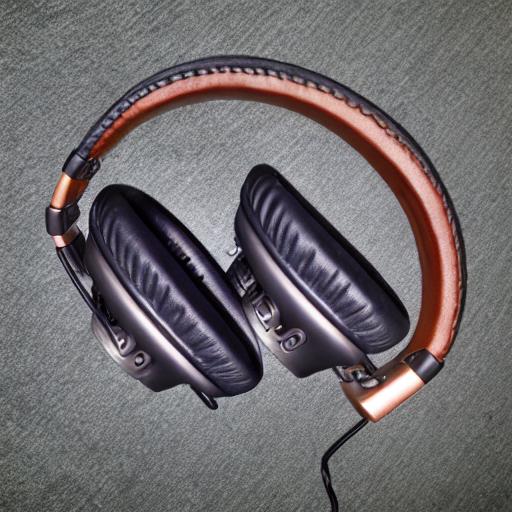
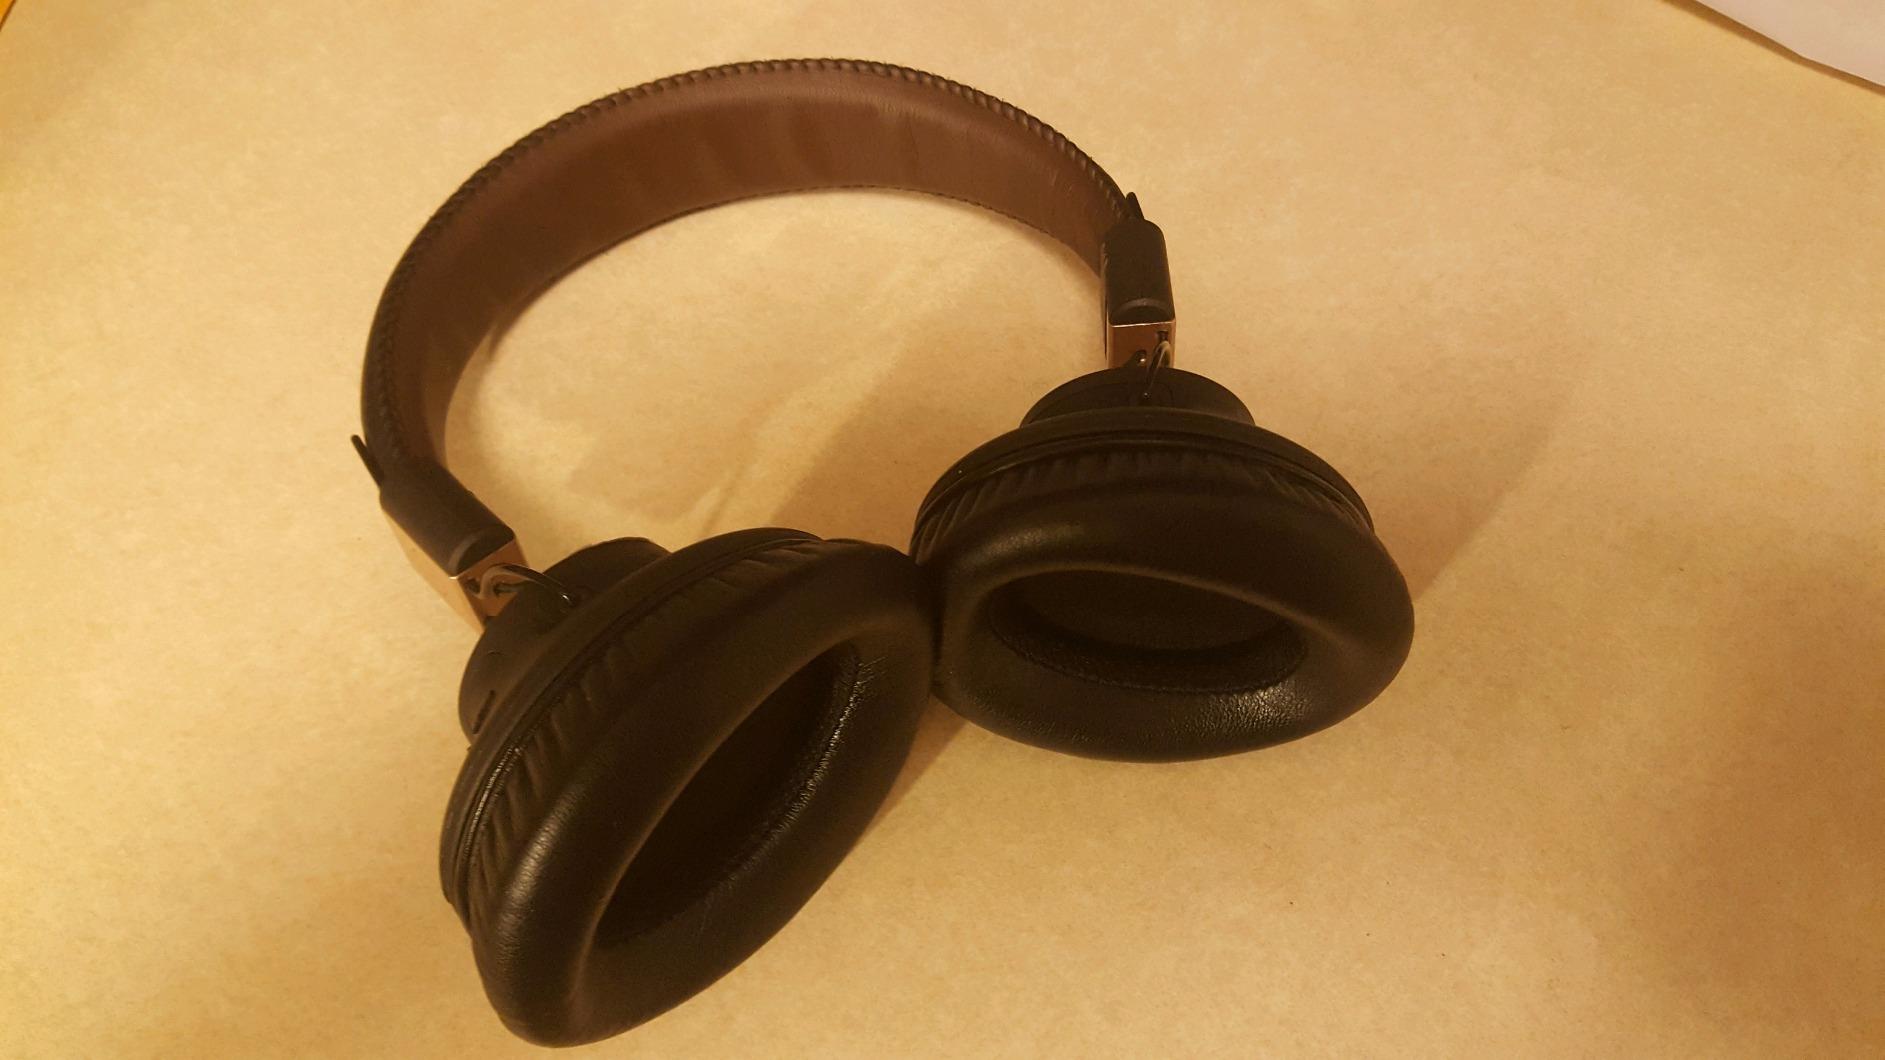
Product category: headphones
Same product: no